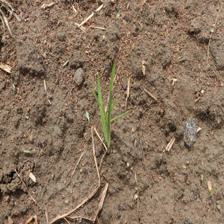
Label: Grass